We (1982 film)

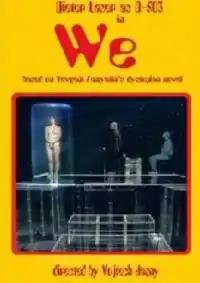
Film Poster

We is a 1982 German science fiction film written by , directed by Vojtěch Jasný and produced by German TV network ZDF. The film presents a world of harmony and conformity within a united state of technocratic progressivism. It is based on the 1921 novel "We" by the Russian writer Yevgeny Zamyatin.